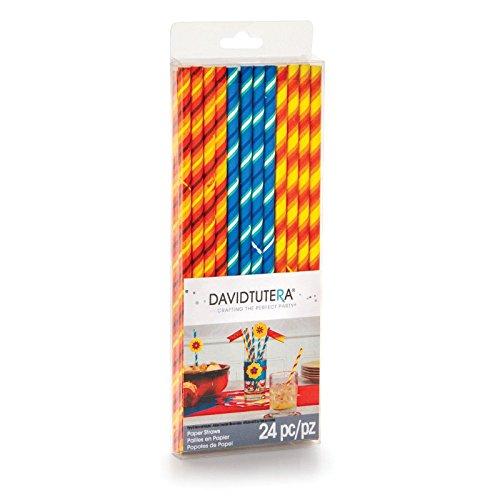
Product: David Tutera DTP206 Straws Fiesta, Yellow Orange
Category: Toys & Games | Party Supplies
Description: Paper Straws.
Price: $2.50
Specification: ProductDimensions:8.2x3.2x0.6inches|ItemWeight:1.76ounces|ShippingWeight:5.1ounces(Viewshippingratesandpolicies)|Department:ToysandGames|Manufacturer:DavidTutera|ASIN:B014J1KBWM|Itemmodelnumber:DTP206